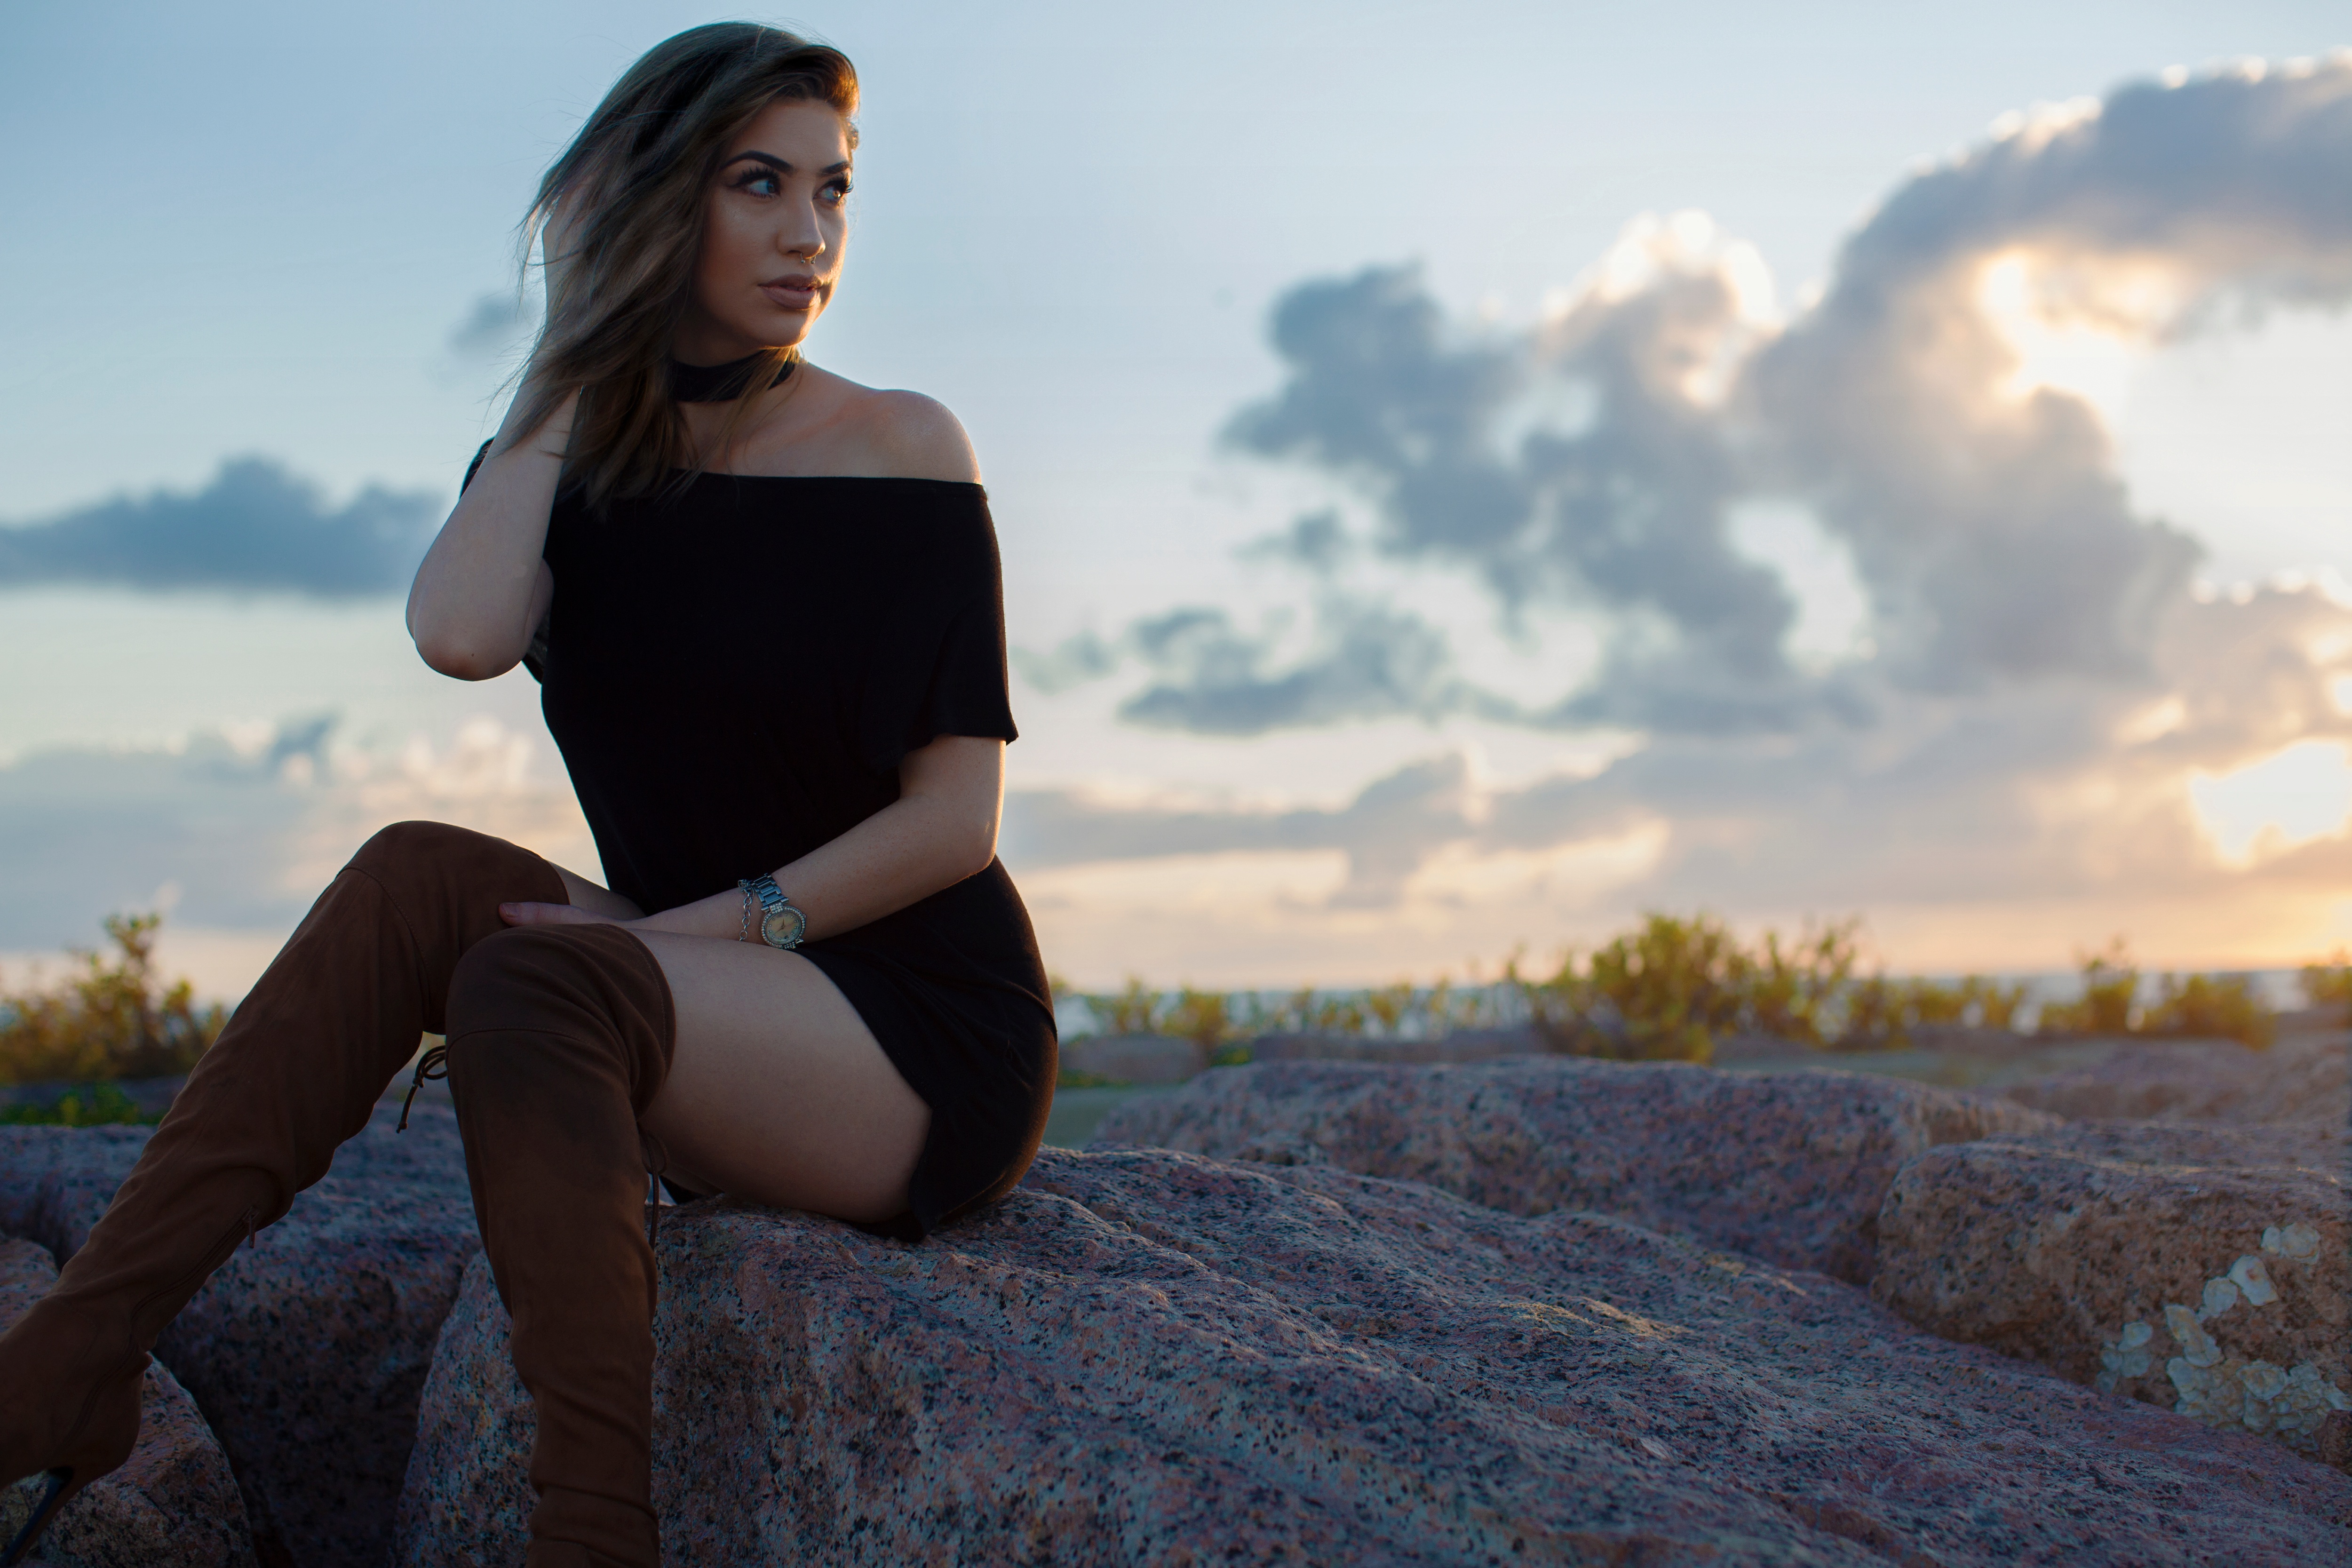
hand, person, girl, woman, photography, sunlight, leg, model, spring, sitting, fashion, blue, clothing, lady, season, dress, footwear, photograph, beauty, photo shoot, portrait photography, human positions